2018 Zimbabwean presidential election petition

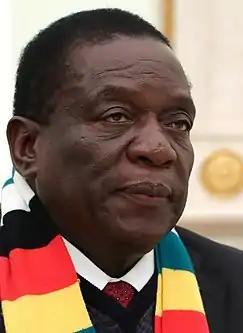

President Mnangagwa alongside the other 21 losing presidential hopefuls and ZEC were altogether referred to as respondents in the prominent request by the MDC Alliance Leader. In his reaction recorded, Mnangagwa contended that there was no substantial election appeal.